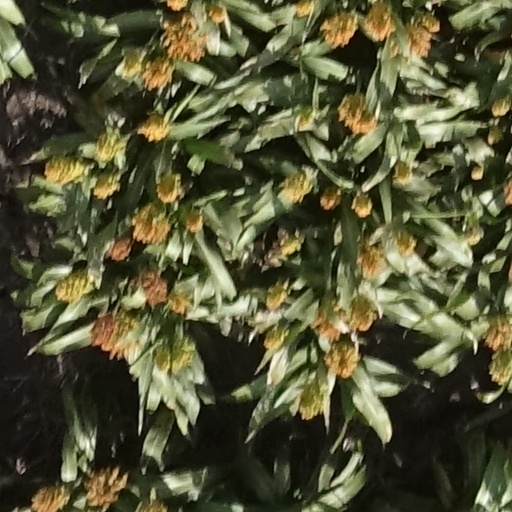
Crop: sorghum